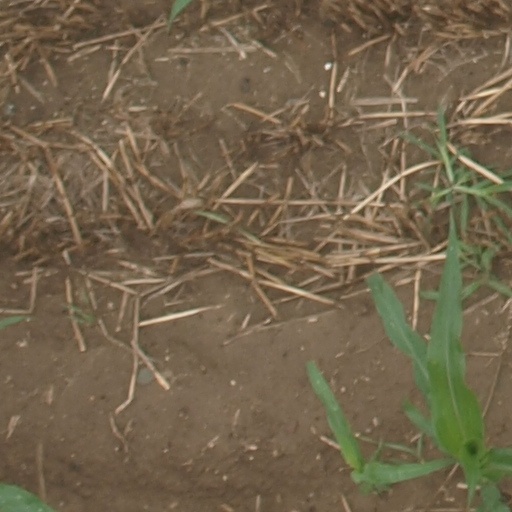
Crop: maize; corn